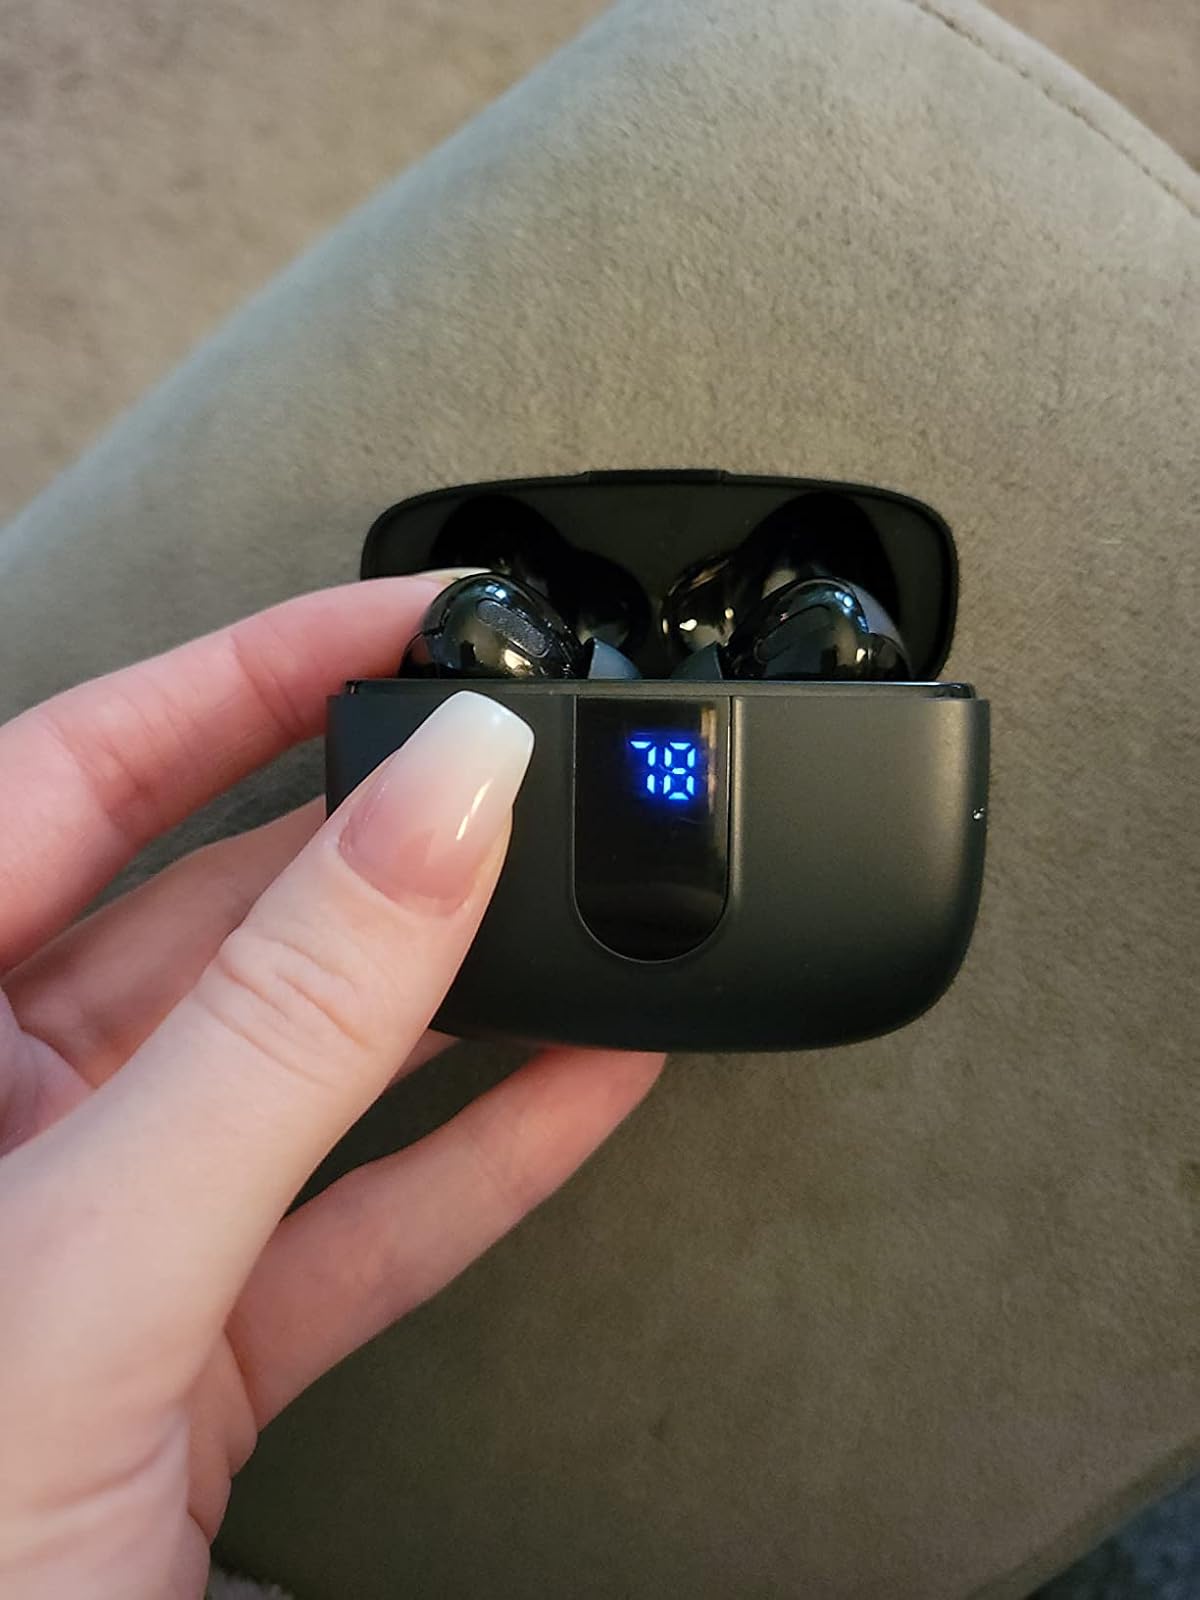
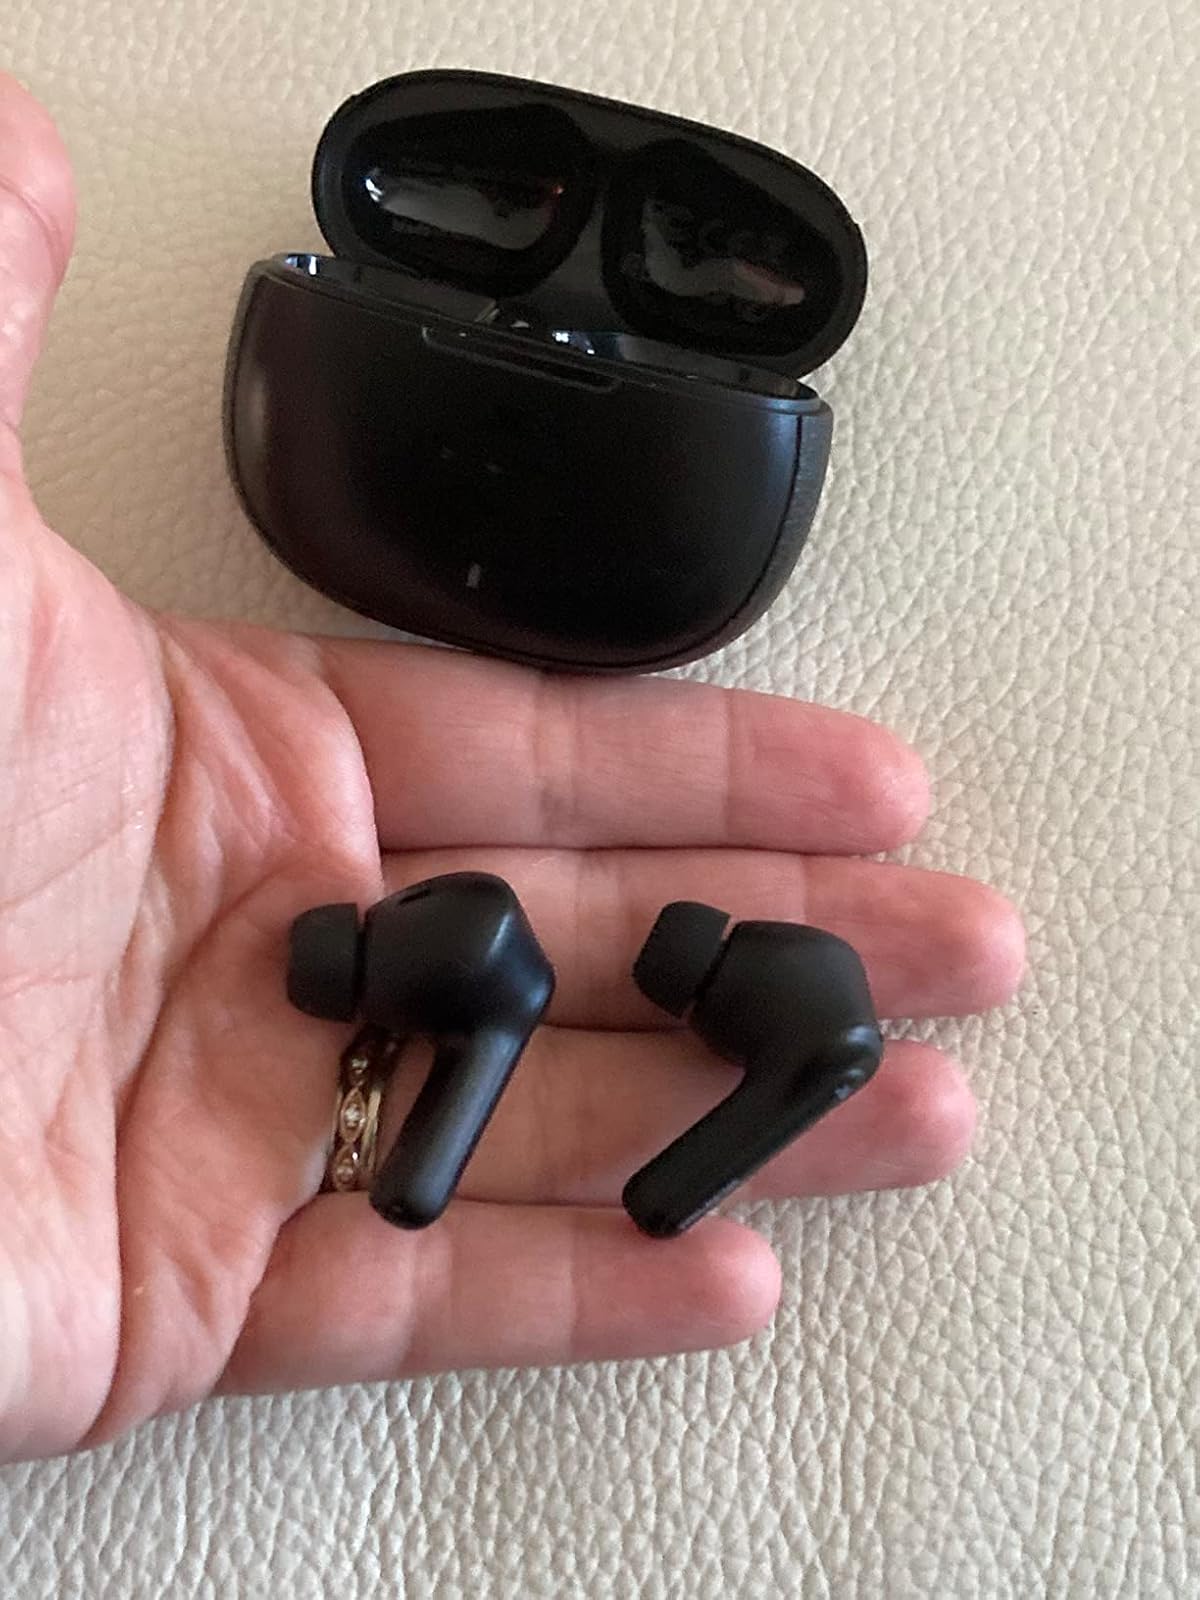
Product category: earbuds
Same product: no